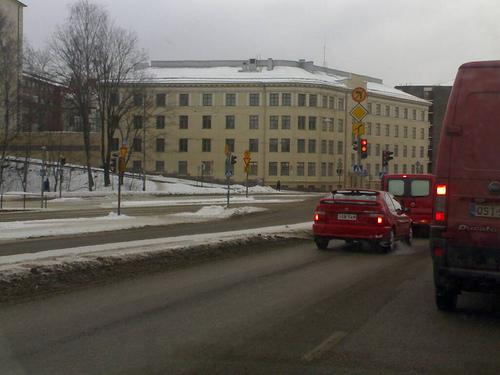
Weather: snow or frosty